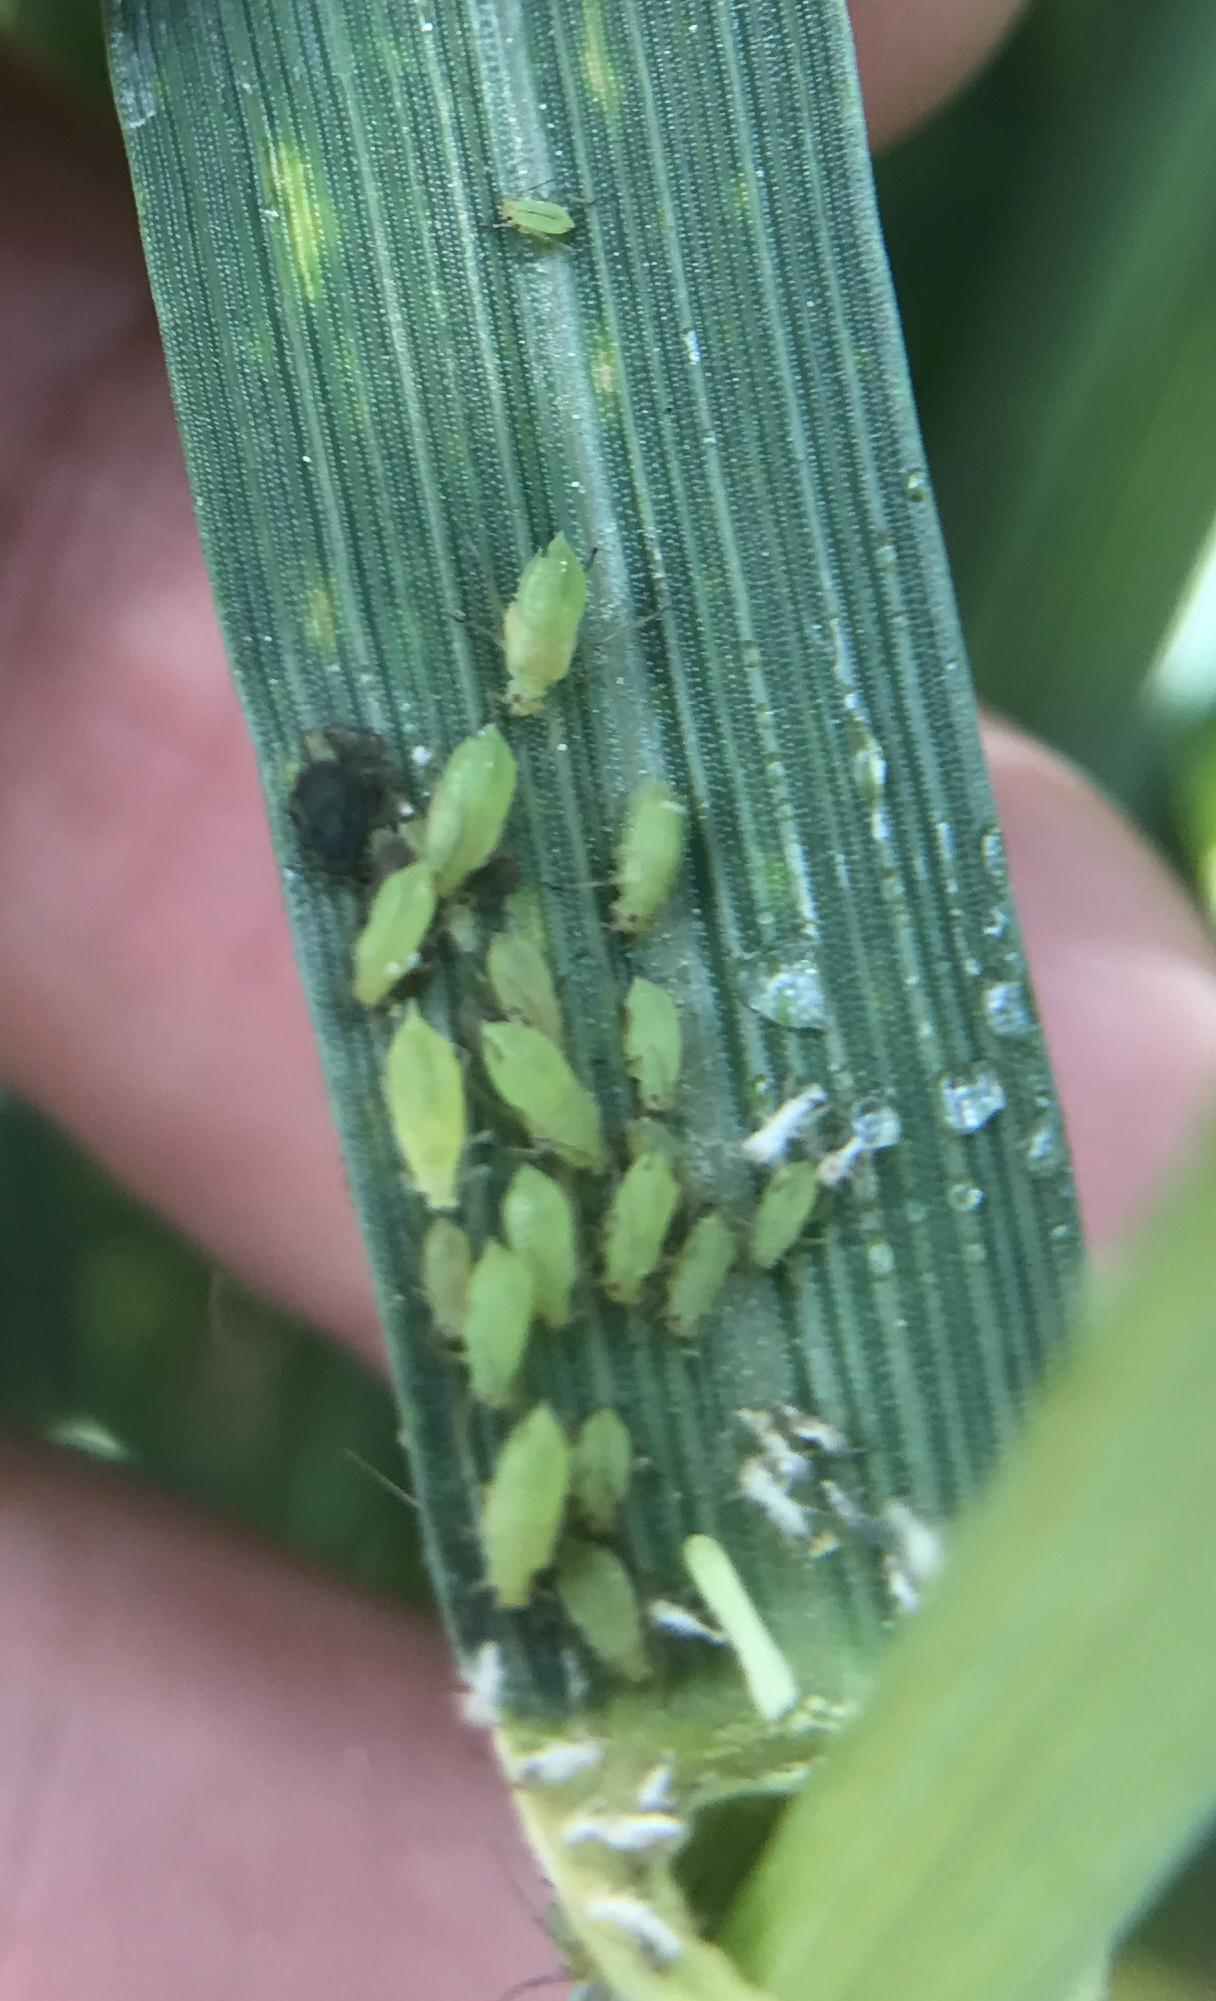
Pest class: english_grain_aphid